Lafayette, Louisiana

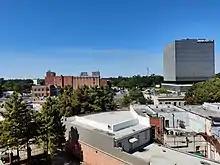
IberiaBank (now First Horizon Bank) tower, downtown Lafayette

In common with Louisiana's religious demographic, Lafayette and its metropolitan area are predominantly religious, dominated by Christianity. According to the Association of Religion Data Archives in 2020, the Catholic Church was the single largest Christian denomination with a reported 212,013 adherents, and Protestants were the largest collective Christian group. Among Protestant Christians, the largest were non-denominational Christians with 26,860 adherents; Southern Baptists with 22,324; Progressive National Baptists with 19,324; United Methodists with 8,401; and Assemblies of God USA with 6,704 adherents.